55 Cancri e

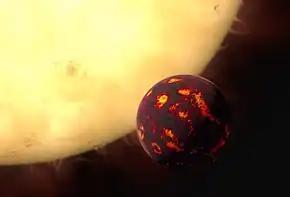
Artist's impression of 55 Cancri e as a lava planet

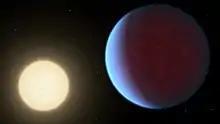
Artist's impression of 55 Cancri e with a thick atmosphere

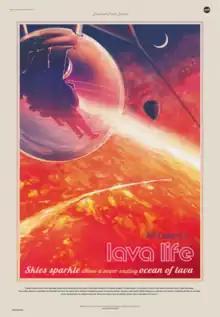
NASA "Exoplanet Travel Bureau" poster for 55 Cancri e

55 Cancri e receives more radiation than Gliese 436 b, discovered in the same year. The side of the planet facing its star has temperatures more than 2,000 Kelvin (approximately 1,700 degrees Celsius or 3,100 Fahrenheit), hot enough to melt iron. Infrared mapping with the Spitzer Space Telescope indicated an average day-side temperature of and an average night-side temperature of around . Reanalysis of the Spitzer data in 2022 found a hotter day-side temperature of and set an upper limit of on the night-side temperature.